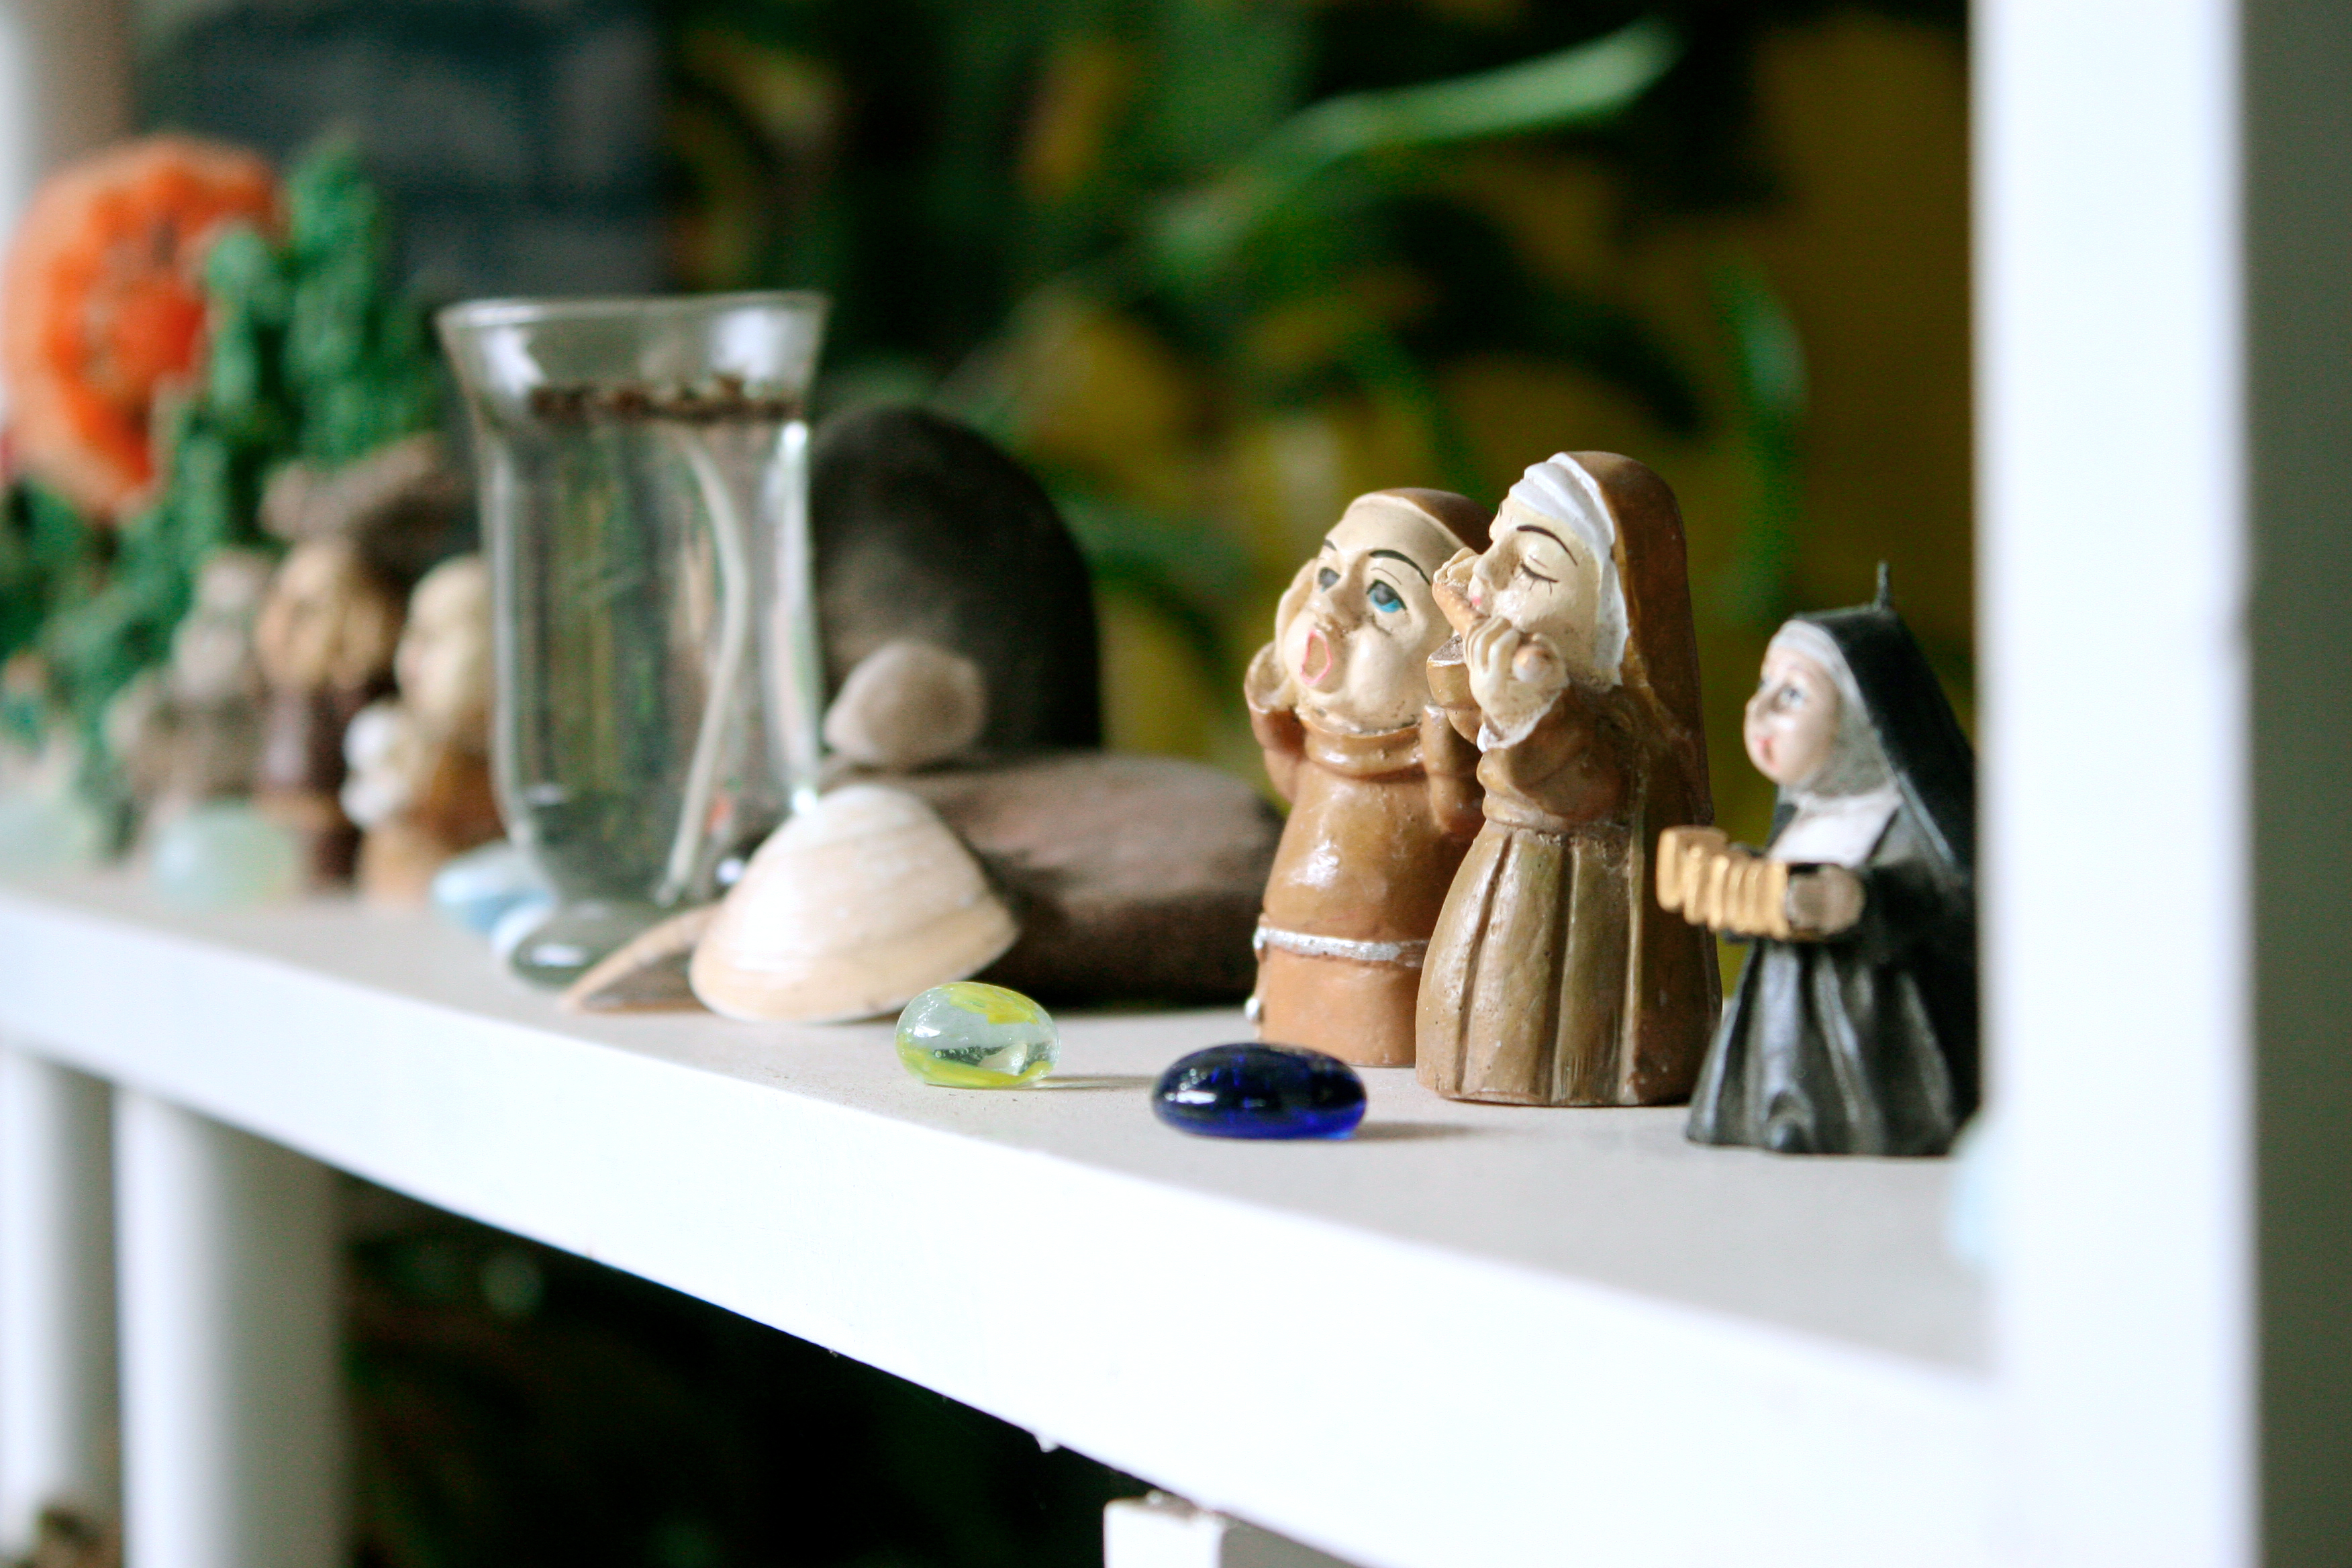
art, figurine